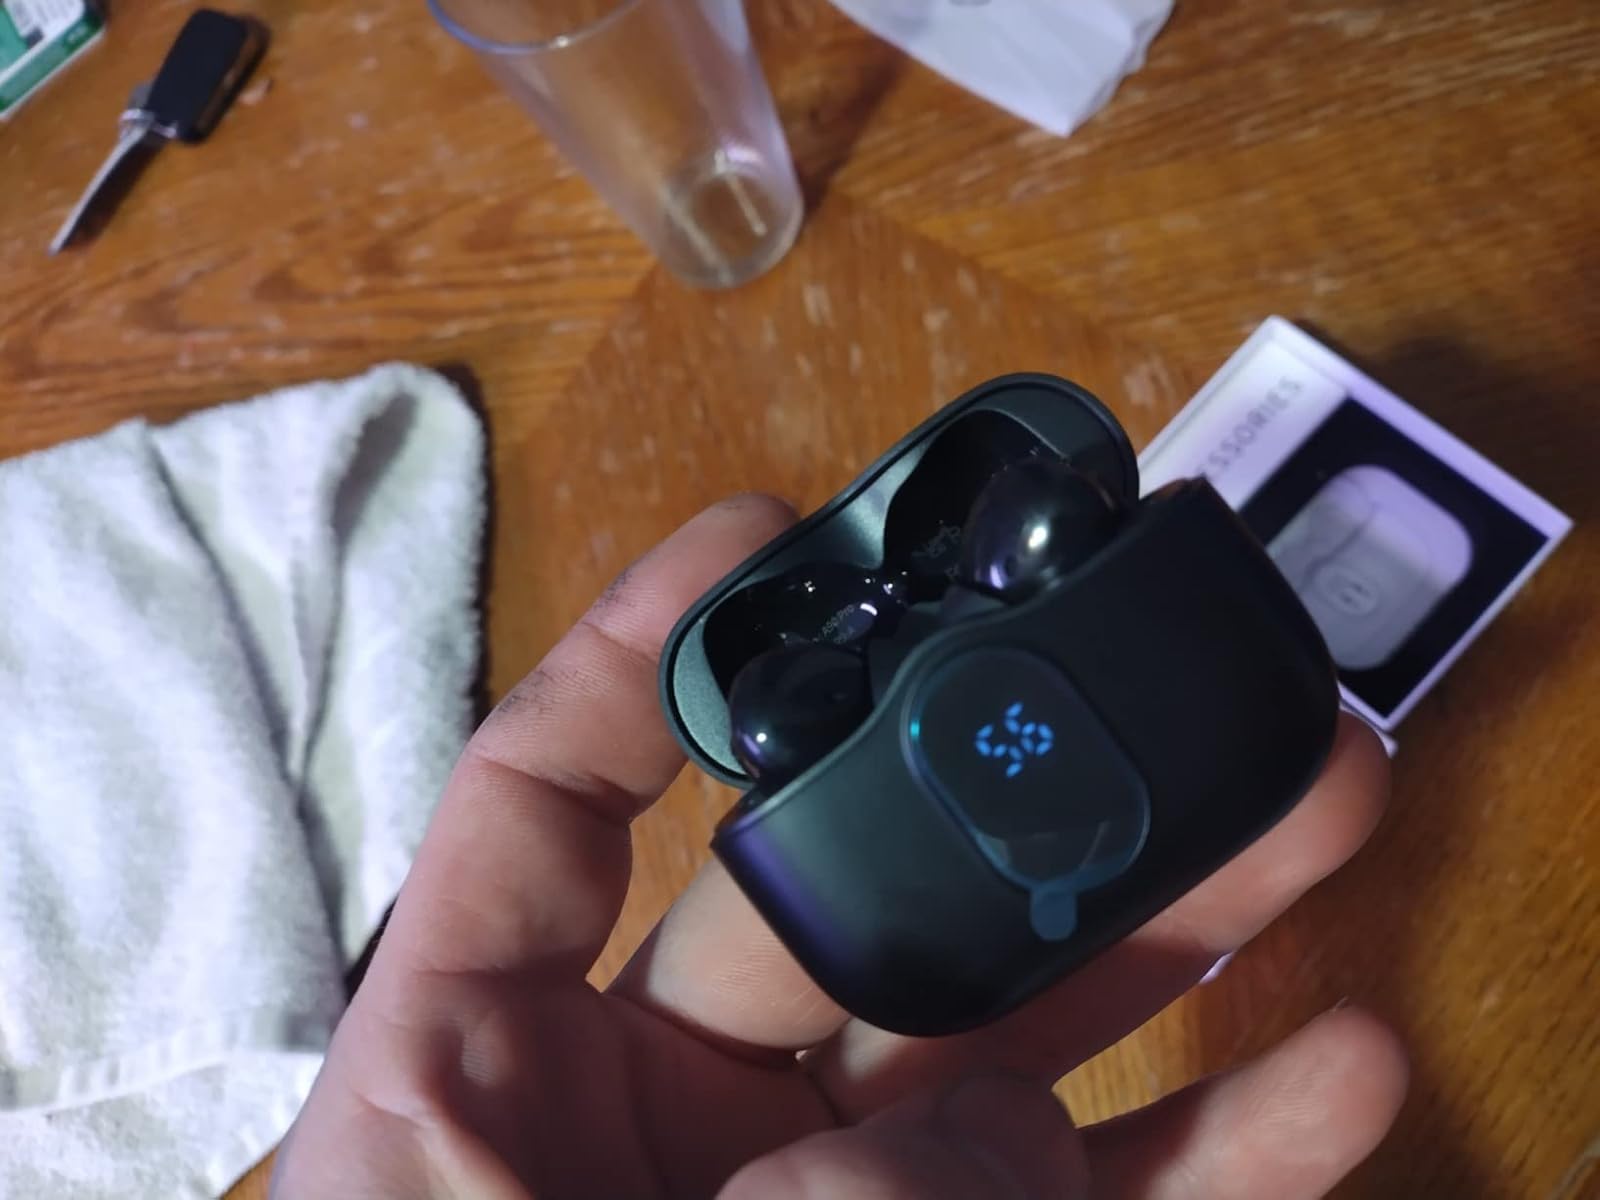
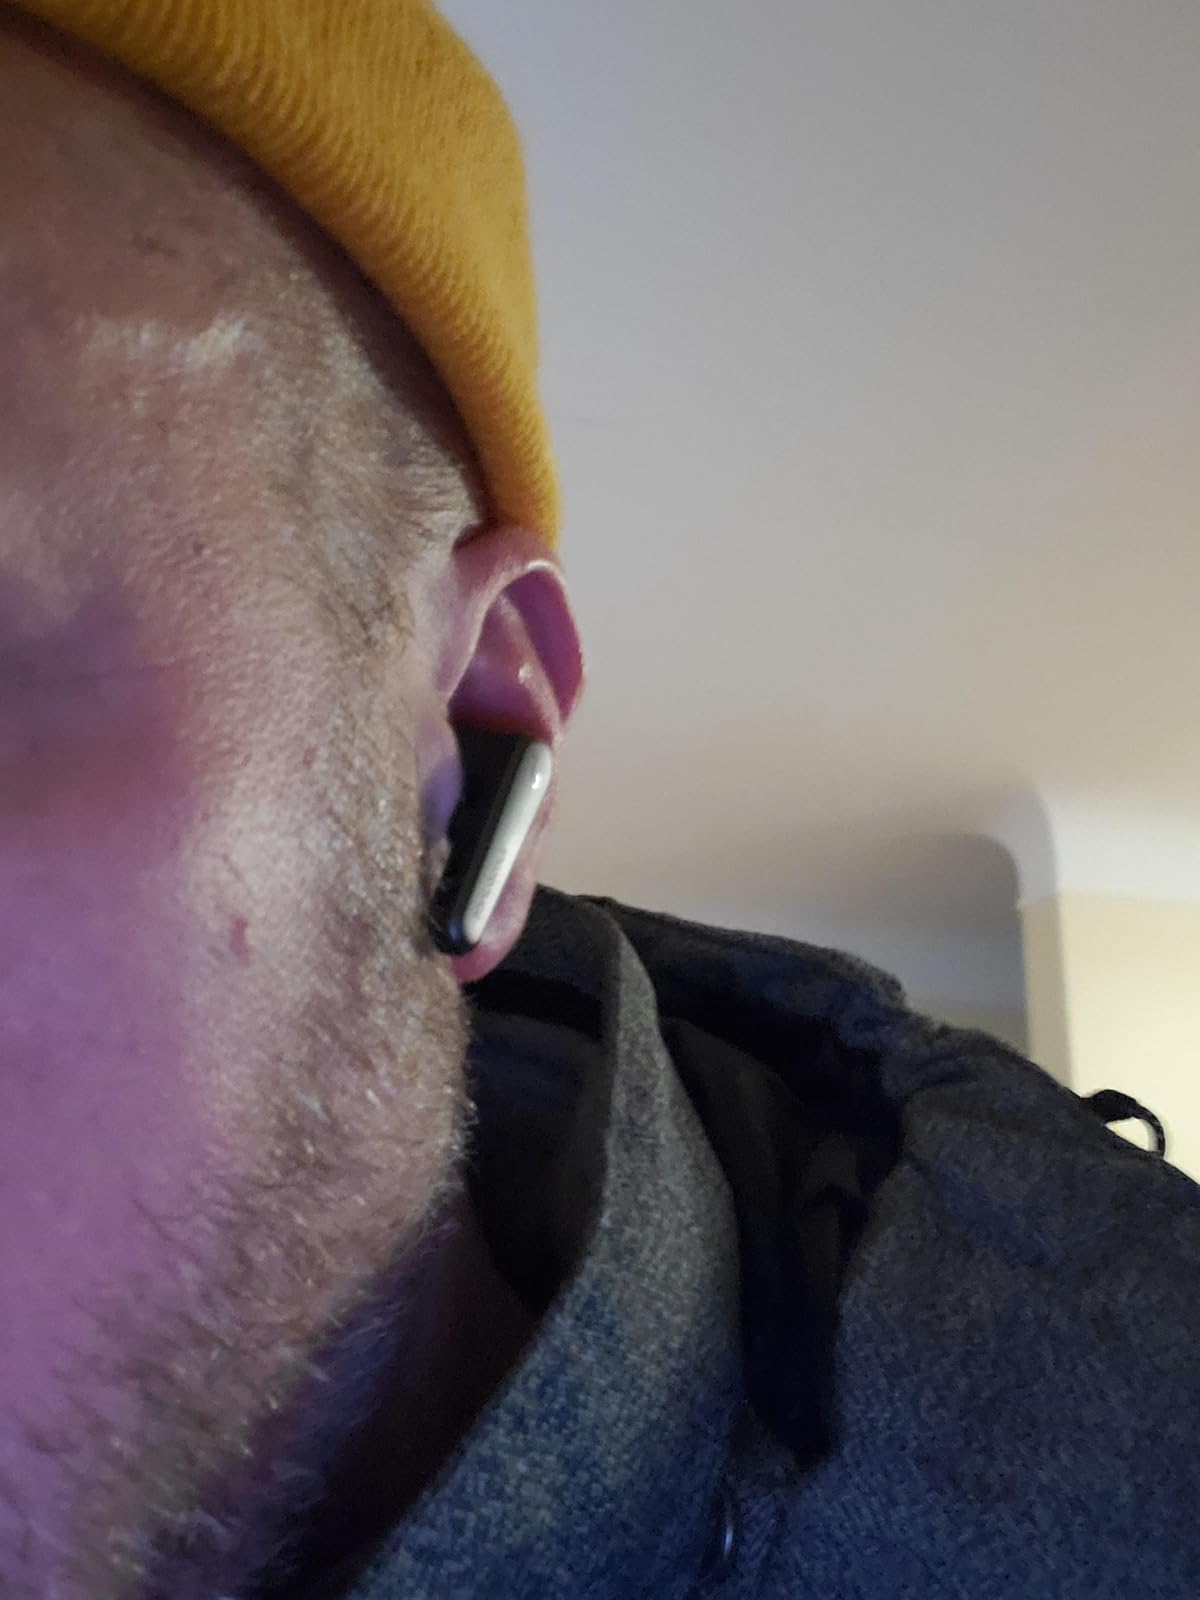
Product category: earbuds
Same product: no